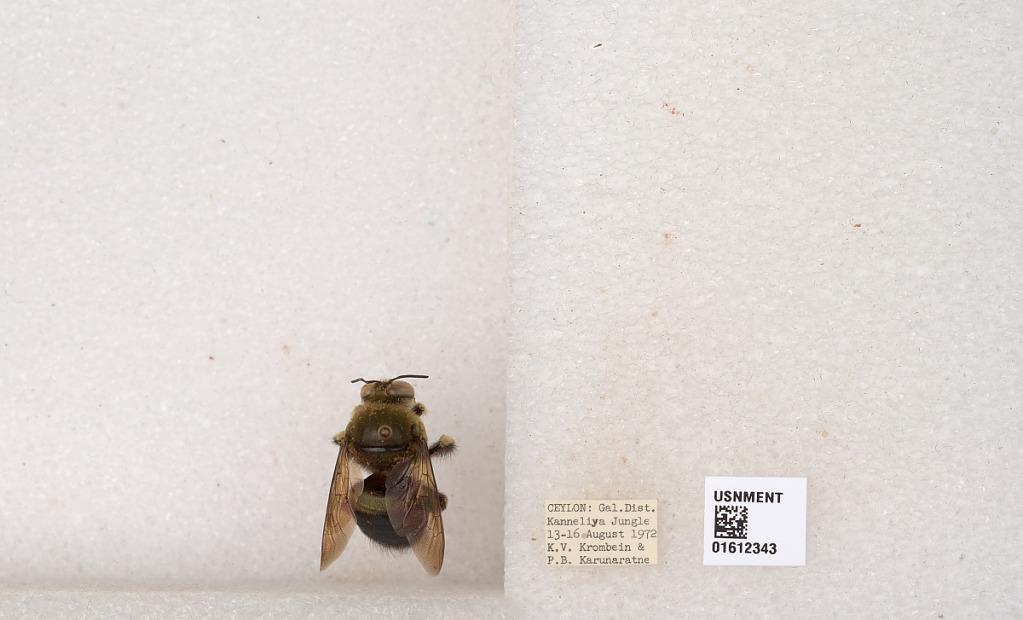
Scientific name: Xylocopa (Zonohirsuta) sp.
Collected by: P. Karunaratne
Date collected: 1972-8-13
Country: Sri Lanka
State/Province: Southern
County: Galle
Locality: Kanneliya Jungle